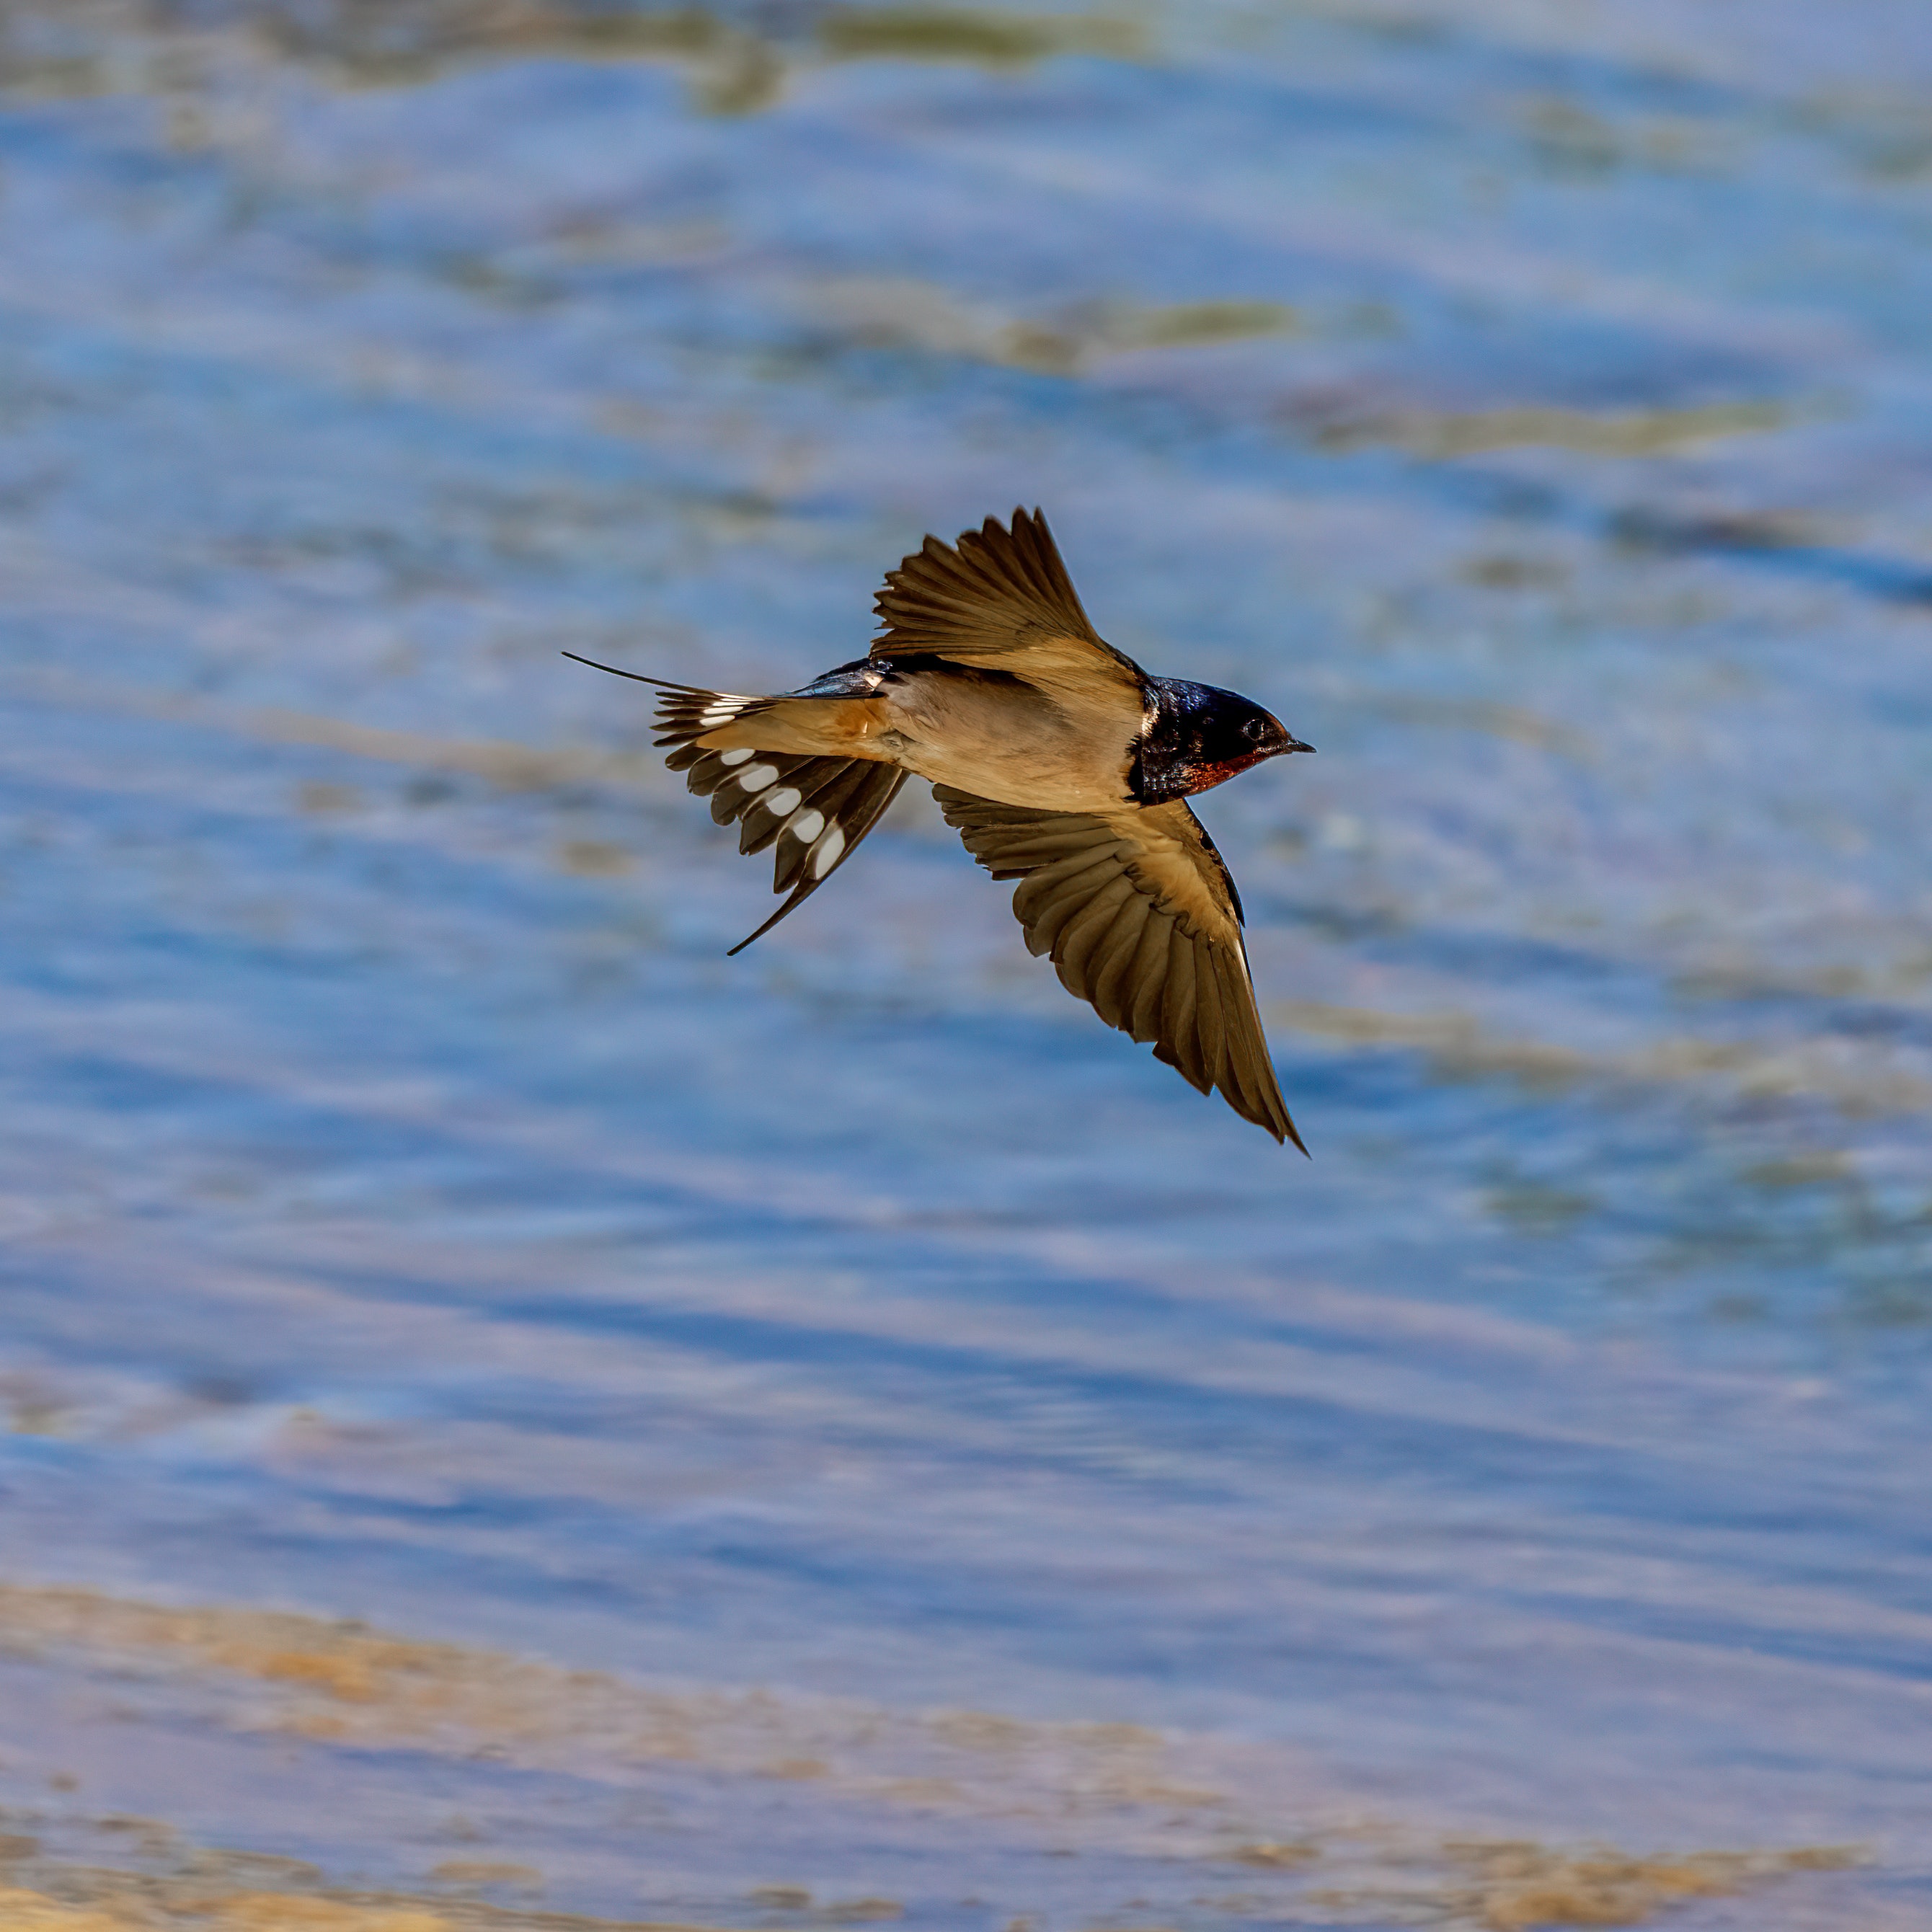
natural, water, bird, beak, lake, waterfowl, feather, fluid, ducks, geese and swans, tail, wing, seabird, wildlife, charadriiformes, flight, ocean, wave, wood, perching bird, beach, liquid, wind wave, water bird, shorebird, sea, falconiformes, osprey, reflection, songbird